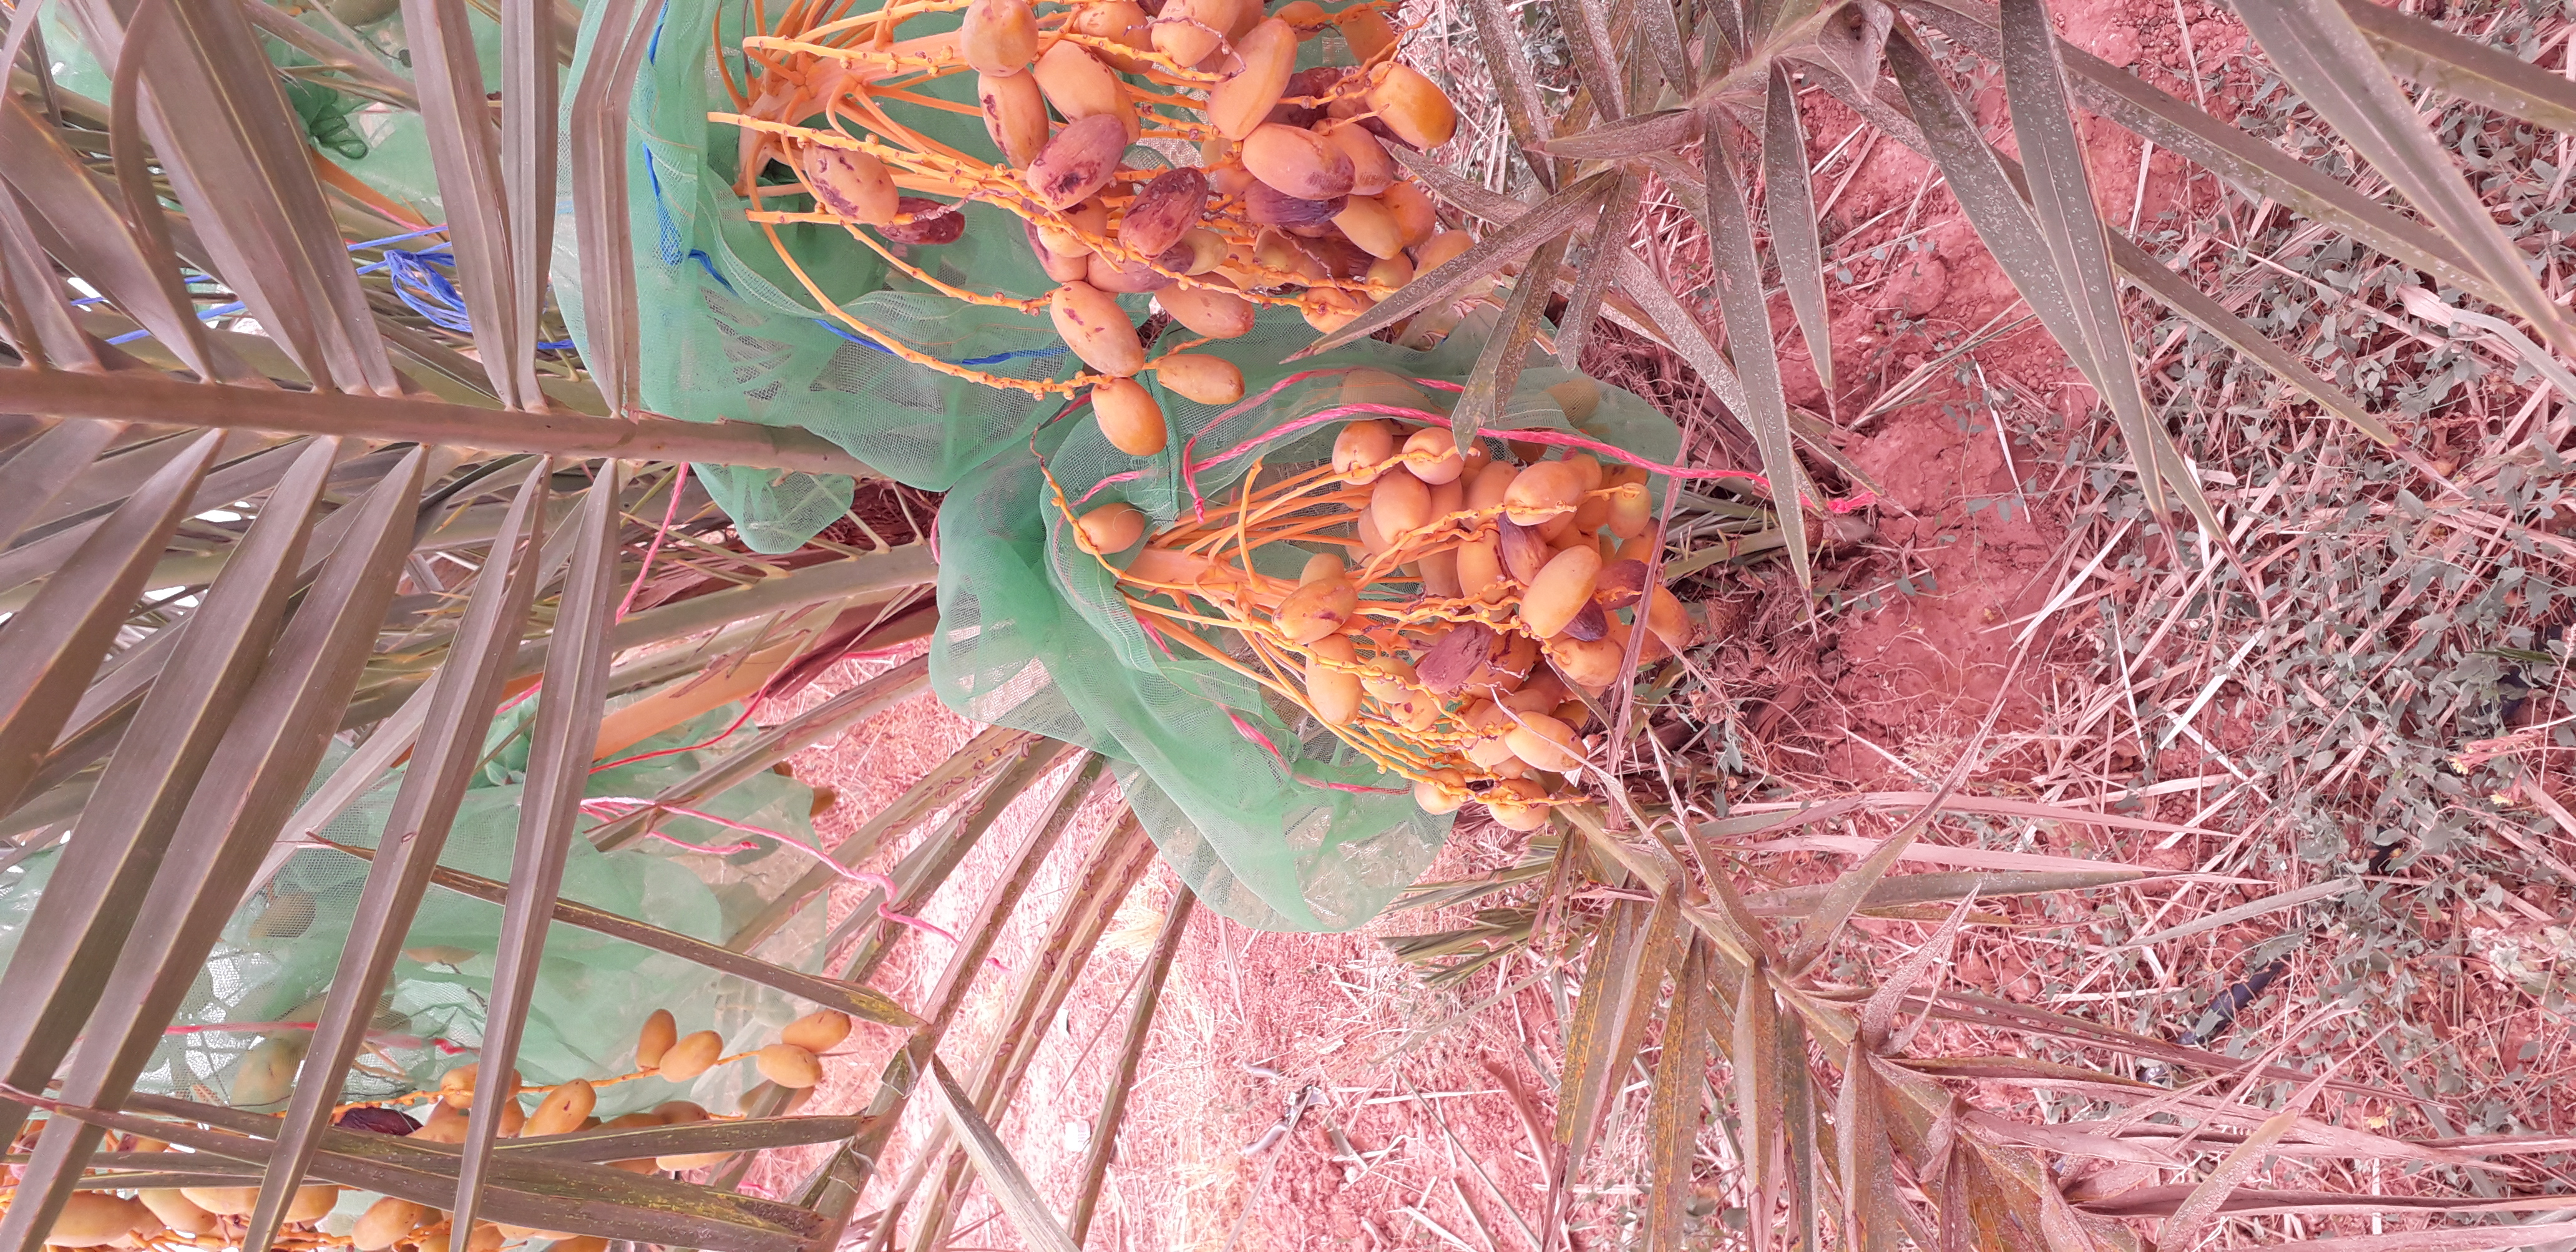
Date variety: Boumajhoul